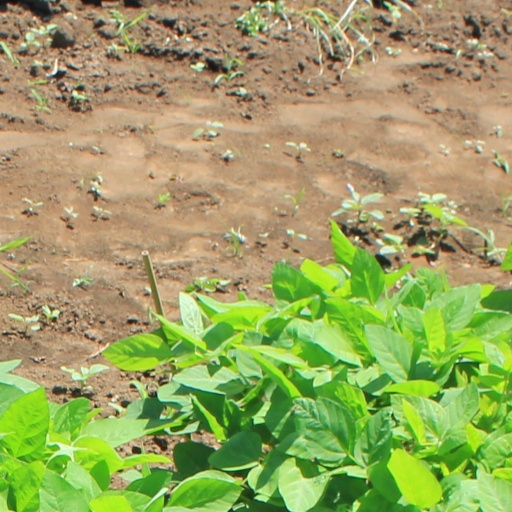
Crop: soybean